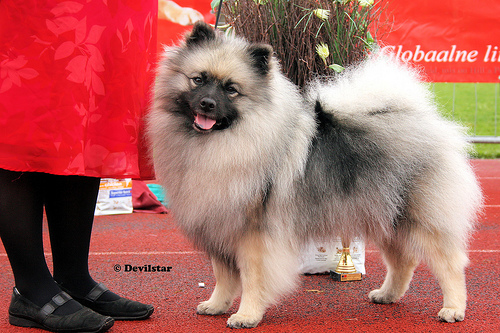
Animal: dog
Breed: keeshond